Yann Karamoh

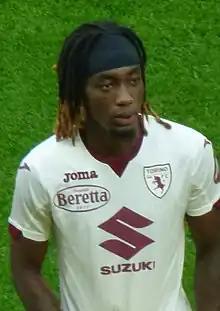
Karamoh with Torino in 2023

Yann Dorgelès Isaac Karamoh (born 8 July 1998) is a professional footballer who plays as a forward or right winger. Born in the Ivory Coast, he is a former youth international for France.